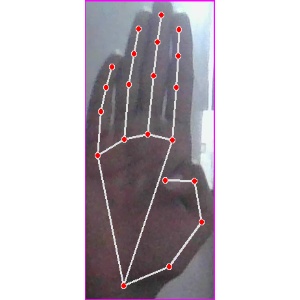
अक्षर: झ